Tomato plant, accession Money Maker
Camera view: bottom (45 deg); turntable rotation: 150 degrees
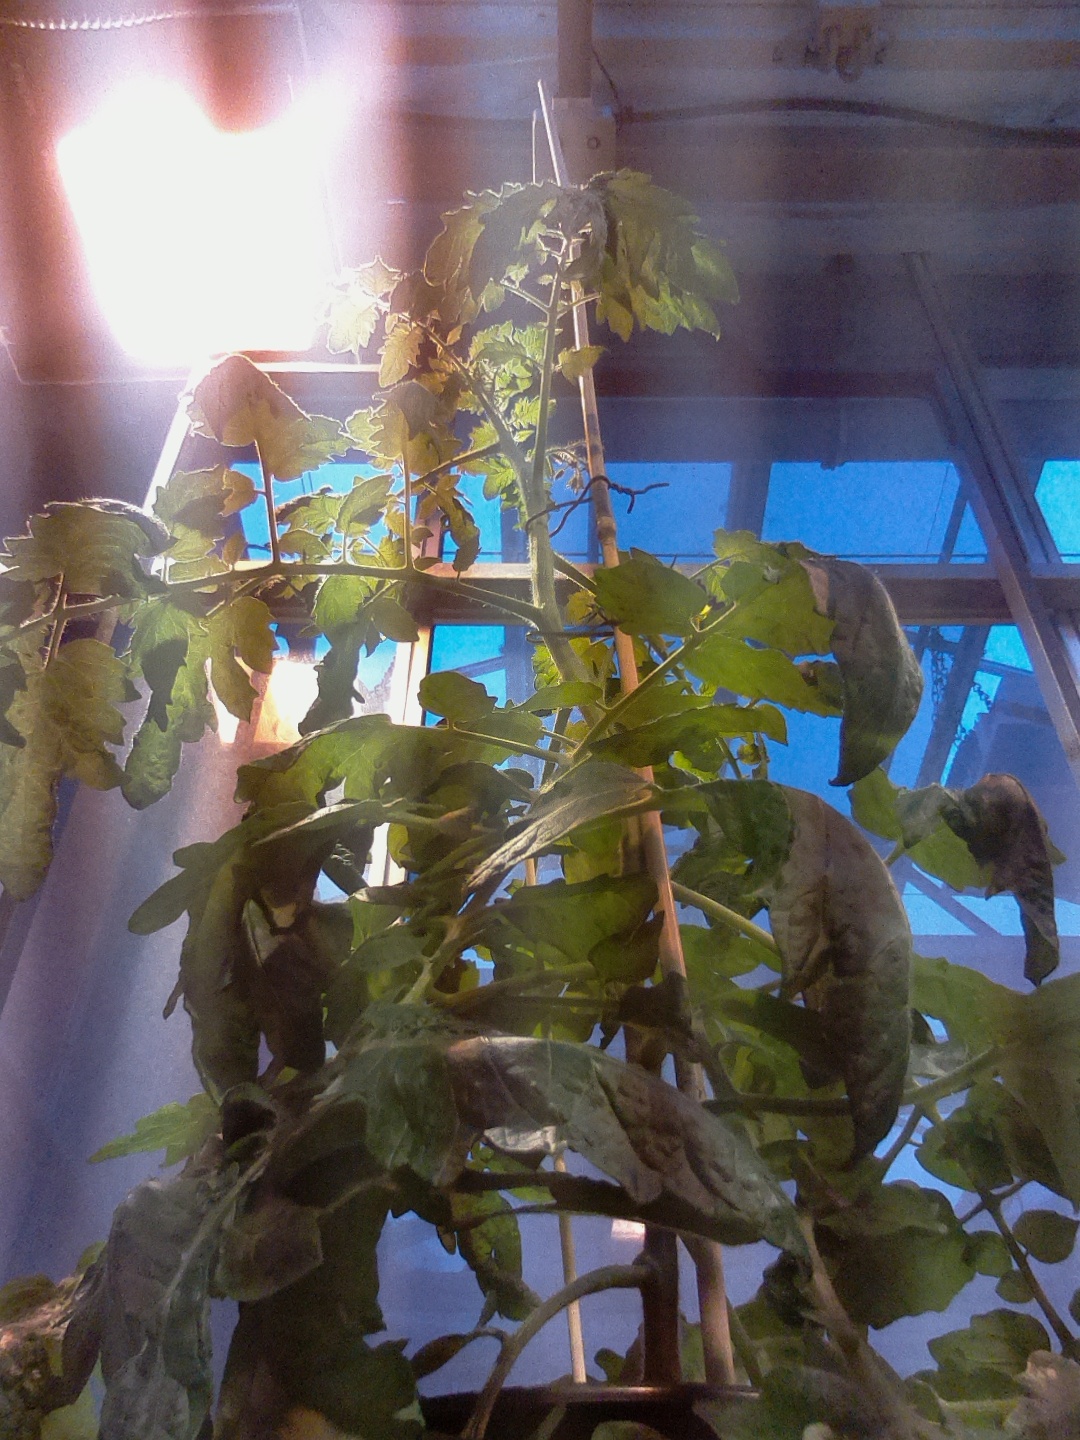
BBCH growth stage 64: 40%-50% of flowers open